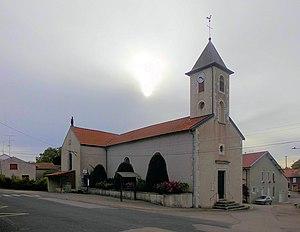
L'église Saint-Blaise d'Ognéville